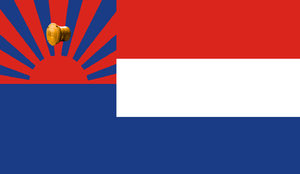
Kyaw Zaw ; né le 3 décembre 1919 et mort le 10 octobre 2012, est le nom de guerre sous lequel est le plus connu Maung Shwe ou Thakin Shwe, un des fondateurs de l'armée birmane moderne, membre des Trente Camarades entraînés par les japonais pour l'indépendance de la Birmanie. Il fut aussi un des leaders du Parti communiste de Birmanie ; il vivait en exil en Chine, dans le Yunnan.
L'Union nationale karen est un des principaux mouvements de rebelles à la junte militaire de Birmanie.
Manerplaw est une ville de Birmanie située dans l'état Karen. C'est aussi la capitale choisie par les rebelles Karens pour leur État du Kawthoolei. Le quartier général de l'Union nationale karen se trouvait à Manerplaw jusqu'à ce que l'armée birmane prenne la ville en janvier 1995.
Les Karens ou Karènes, nommés Kariangs ou Yangs par les Thaïs, sont un groupe ethnique tibéto-birman de 4 à 5 millions de personnes, dont 10 % environ vivent en Thaïlande et 90 % en Birmanie. Dans ce dernier pays, ils constituent en nombre la deuxième minorité ethnique après les Shan. La junte militaire birmane a été en conflit depuis 1948 avec la guérilla karen, qui l’a accusé de nettoyage ethnique ; sa direction a signé avec le nouveau gouvernement birman de 2011 des accords de cessez-le-feu le 12 janvier 2012.